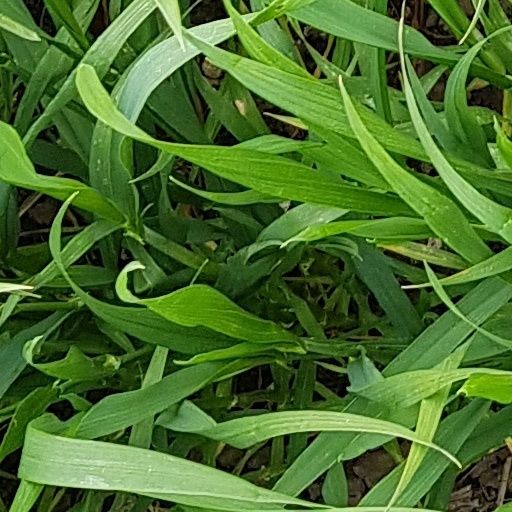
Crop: wheat